Corcyra (polis)

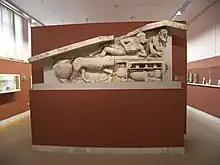
A relief of Dionysus Bacchus at the Archaeological Museum of Corfu. Pediment with Dionysos at the Corfu Museum. The left part of an Archaic pediment from the area of Figareto depicts a Dionysiac symposium and is dated to 500 BC.

During the Persian War of 480 BC, Greek envoys were sent to Corcyra requesting aid. Corcyra enthusiastically promised ships and fitted out 60 of them, but they failed to arrive in time for the Battle of Salamis. Herodotus ascribes that to a desire among the Corcyraeans to remain neutral and thus not to support the losing side. The excuse given for failing to join the battle was unfavourable winds, but Herodotus says that had the Persians been victorious, the Corcyraeans would have claimed to have deliberately avoided the battle to gain favour from the invading Persians.